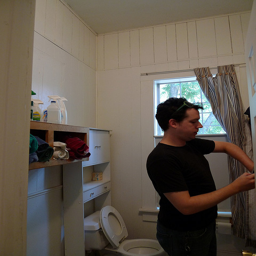
A young man standing in a bathroom next to a white toilet.
A man stands in the bathroom in front of the sink.
Man in the bathroom with the window curtain pulled back.
Man in narrow residential laundry and toilet room
A man standing in a bathroom with a toilet.